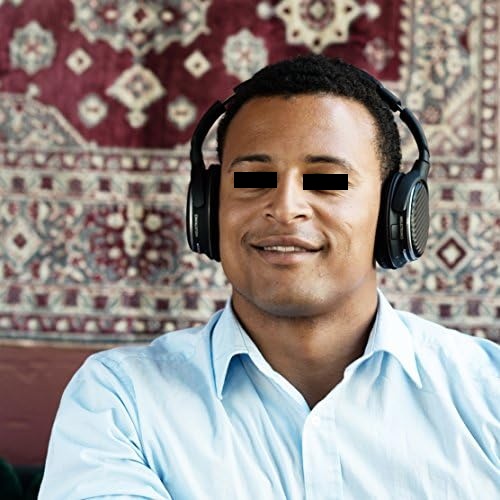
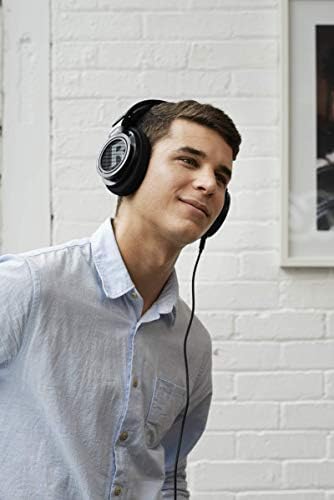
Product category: headphones
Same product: no